Arrondissements of the Charente department

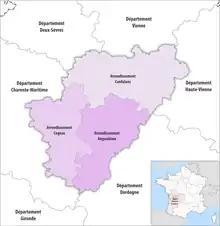
Map of arrondissements of the Charente department.

The 3 arrondissements of the Charente department are: